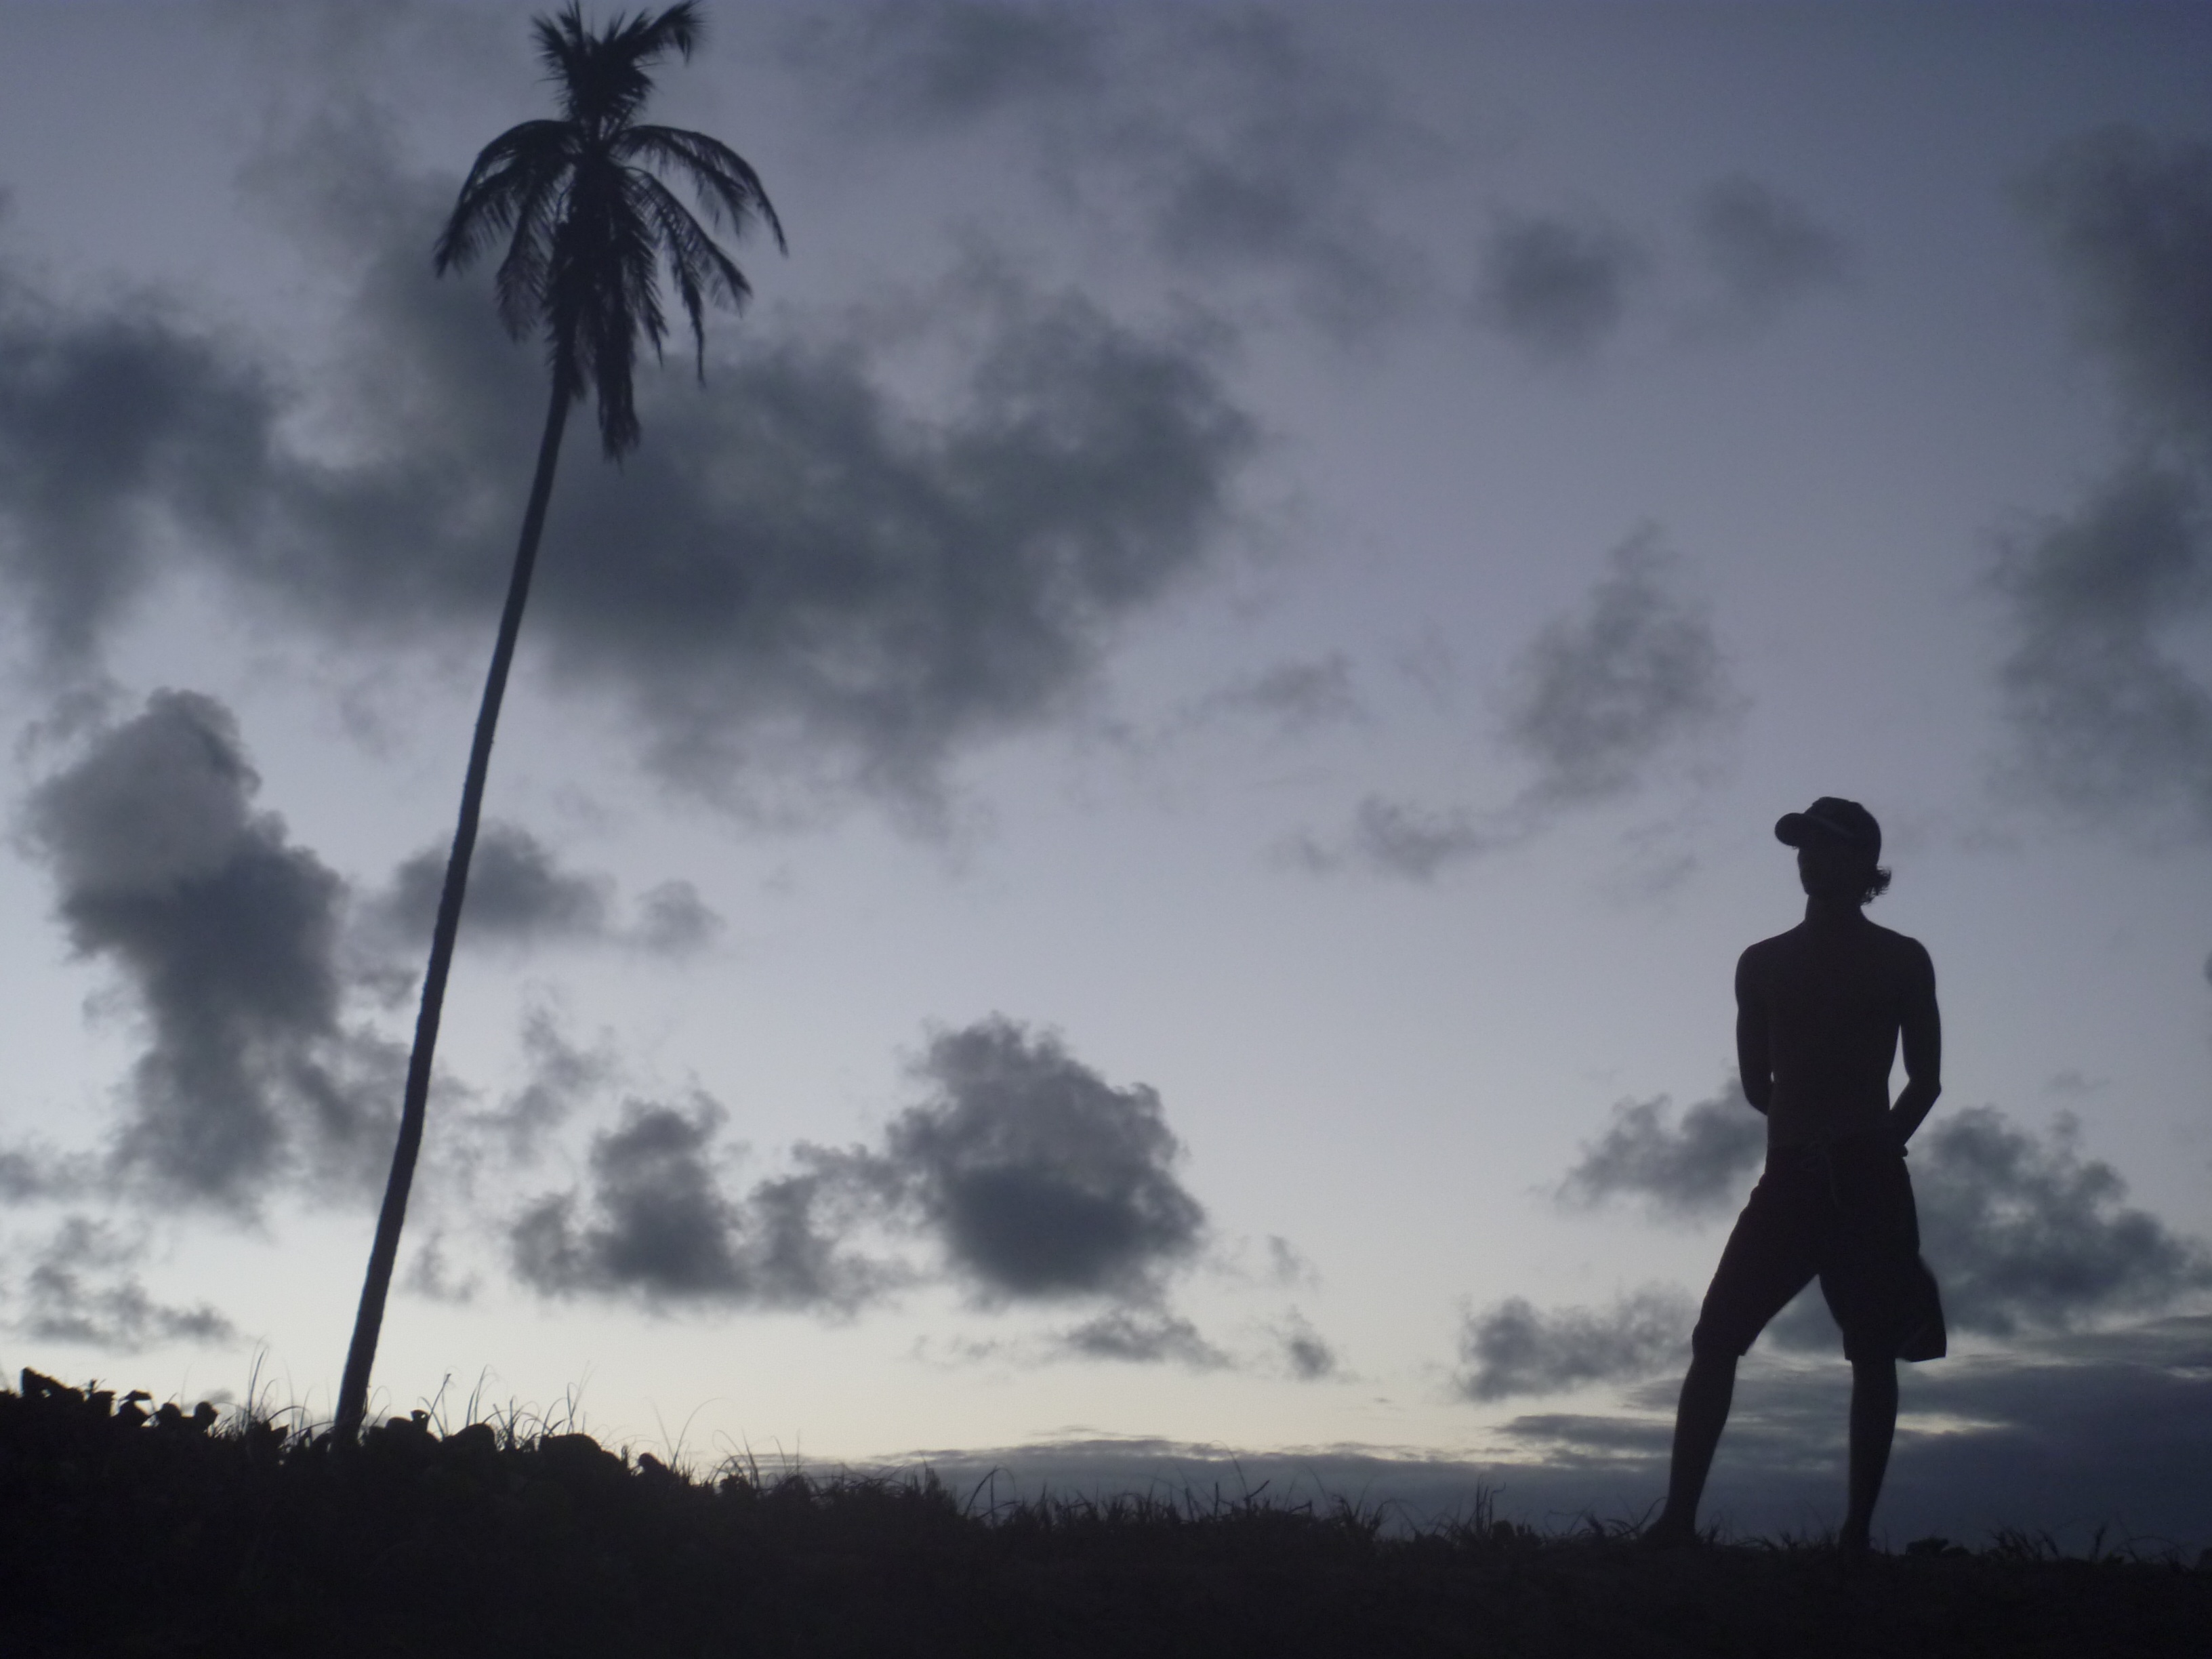
silhouette, cloud, sky, sunset, palm tree, wind, alone, guy, model, weather, holidays, reflecting, afternoon, atmospheric phenomenon